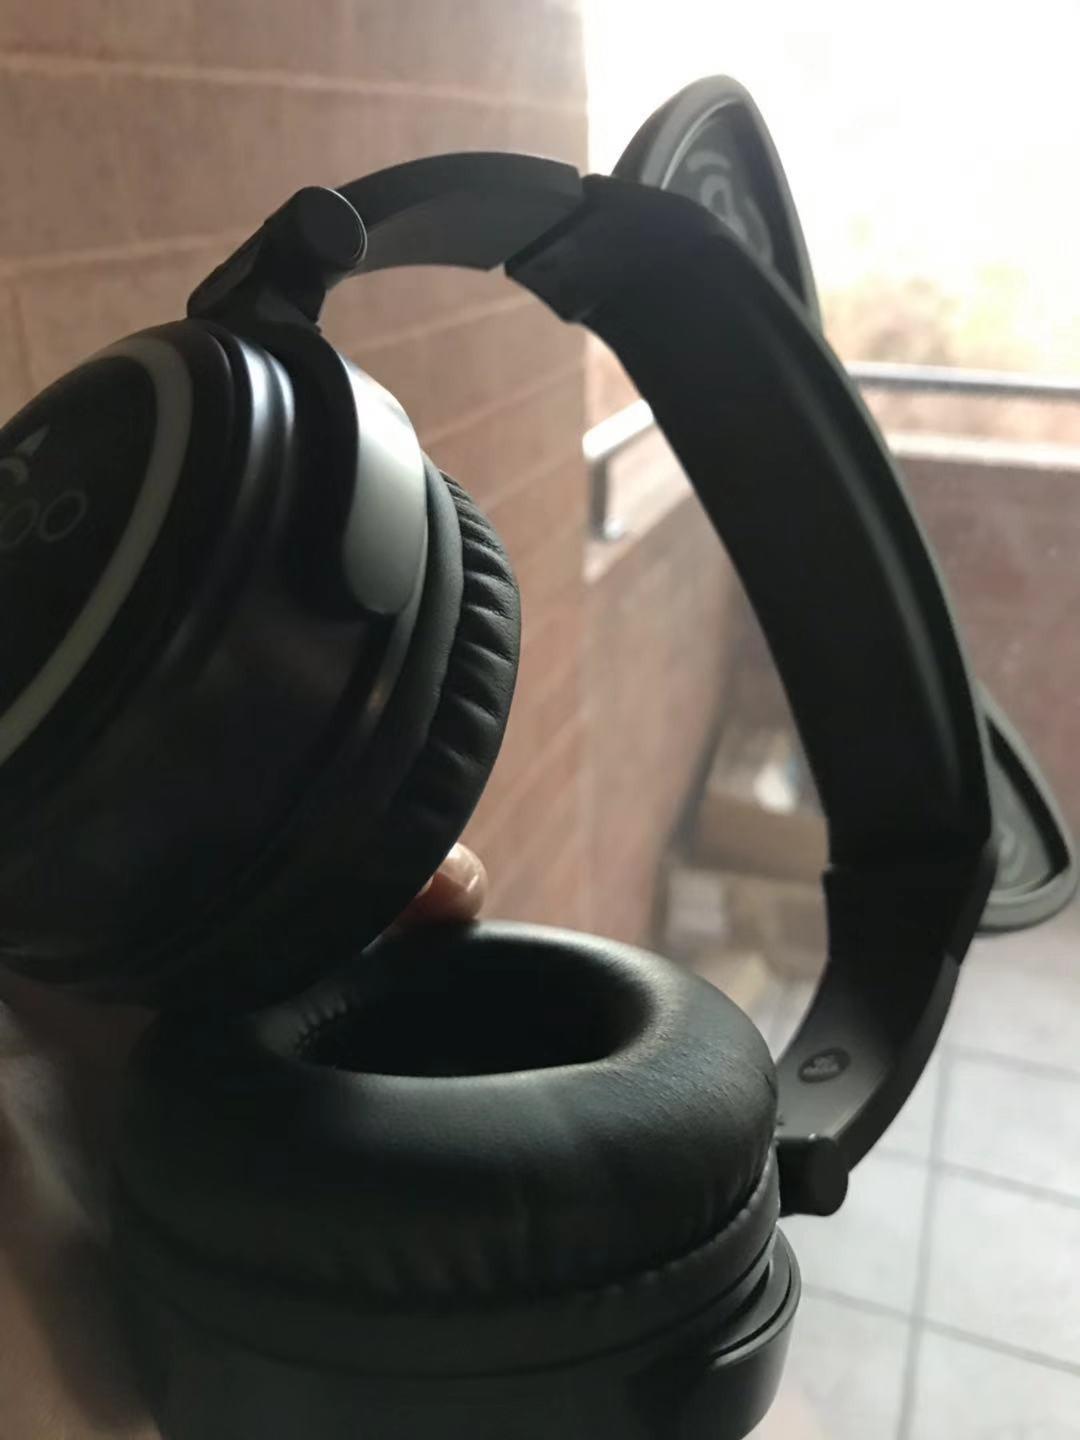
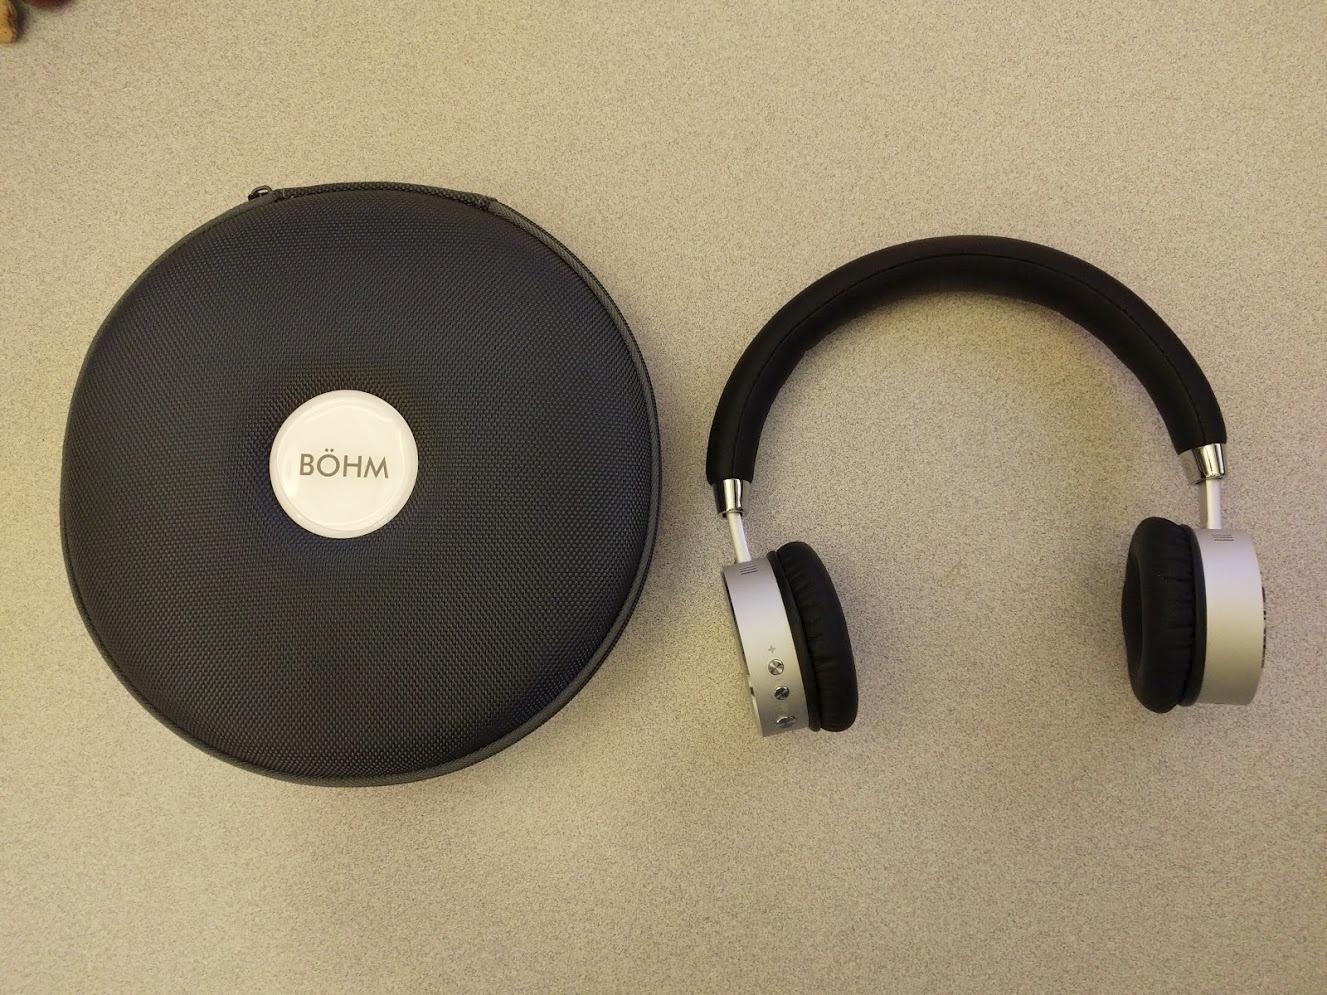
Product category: headphones
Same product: no